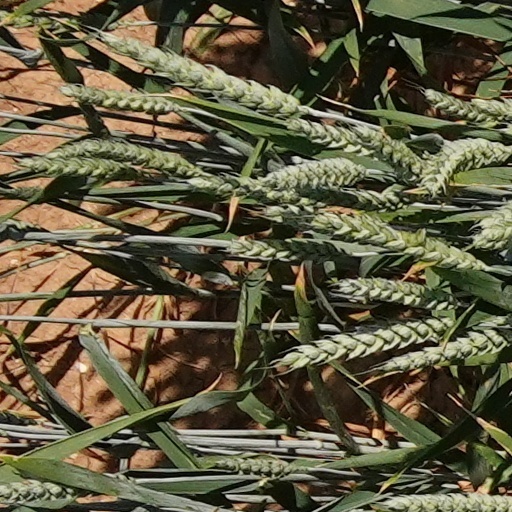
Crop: wheat